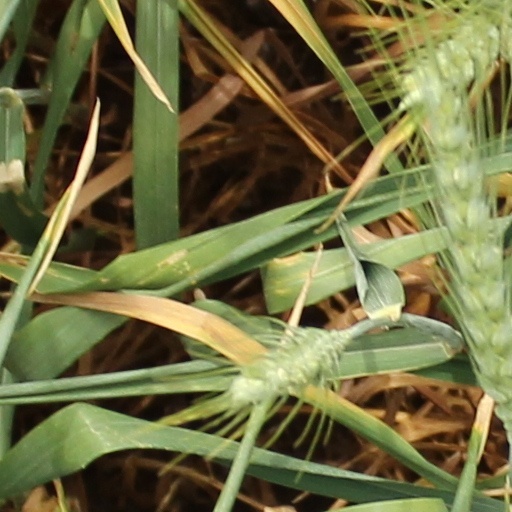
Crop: wheat